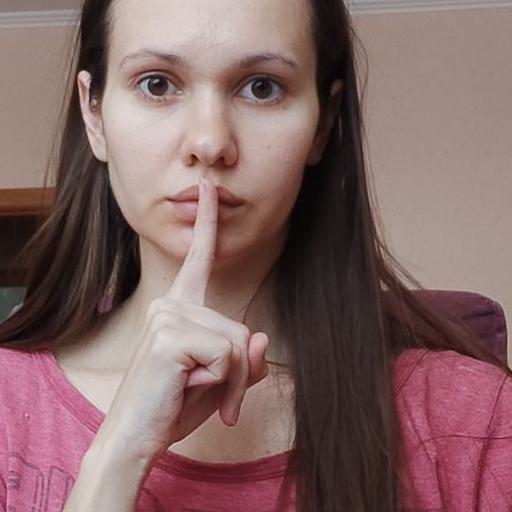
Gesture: mute